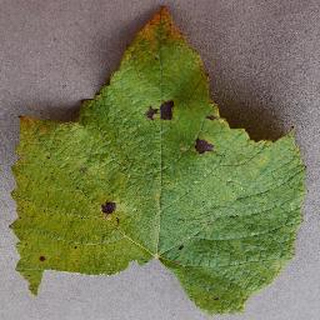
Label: grape_leaf_blight